Pillar of Fire International

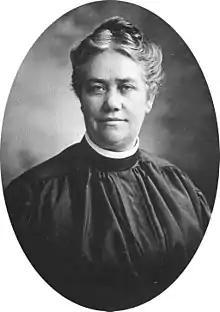
Bishop Alma Bridwell White (1862–1946), founder of the Pillar of Fire Church

The denomination runs radio stations, a printing press, and educational institutions including a seminary.